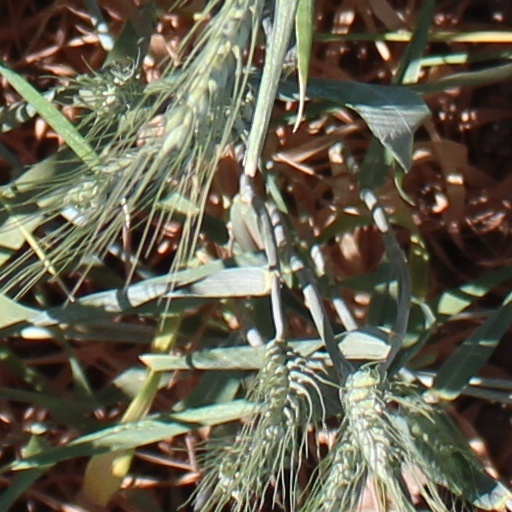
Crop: wheat